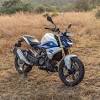
Vehicle type: Motorcycles